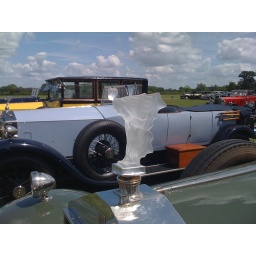
flying lady in glass